Aristillus (crater)

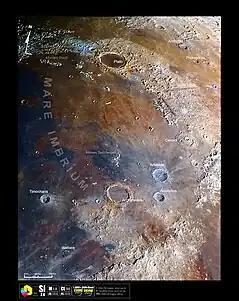
The crater area in a Selenochromatic Image (Si)

Aristillus is a prominent lunar impact crater that lies in the eastern Mare Imbrium. It was named after Greek astronomer Aristyllus. Directly to the south is the smaller crater Autolycus, while to the southwest is the large Archimedes. To the northeast are the craters Theaetetus and Cassini.